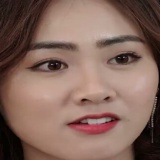
diễn viên Trúc Mây